Skate Kitchen

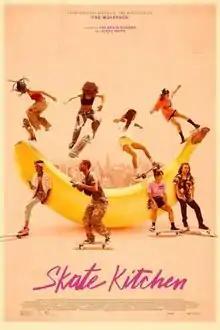
Theatrical release poster

Skate Kitchen is a 2018 American teen drama film written and directed by Crystal Moselle based on her short film "That One Day". Rachelle Vinberg stars as Camille, a teenage girl who befriends a group of female skateboarders in New York City. It is inspired by the real group of female skaters based in New York who call themselves "Skate Kitchen" and features the group's members playing fictionalized versions of themselves.